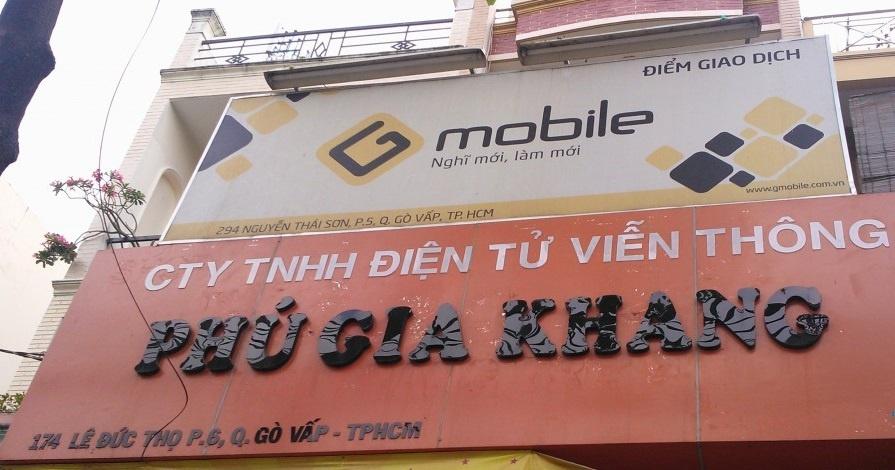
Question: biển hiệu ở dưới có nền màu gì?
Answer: màu cam